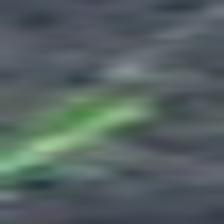
Label: single